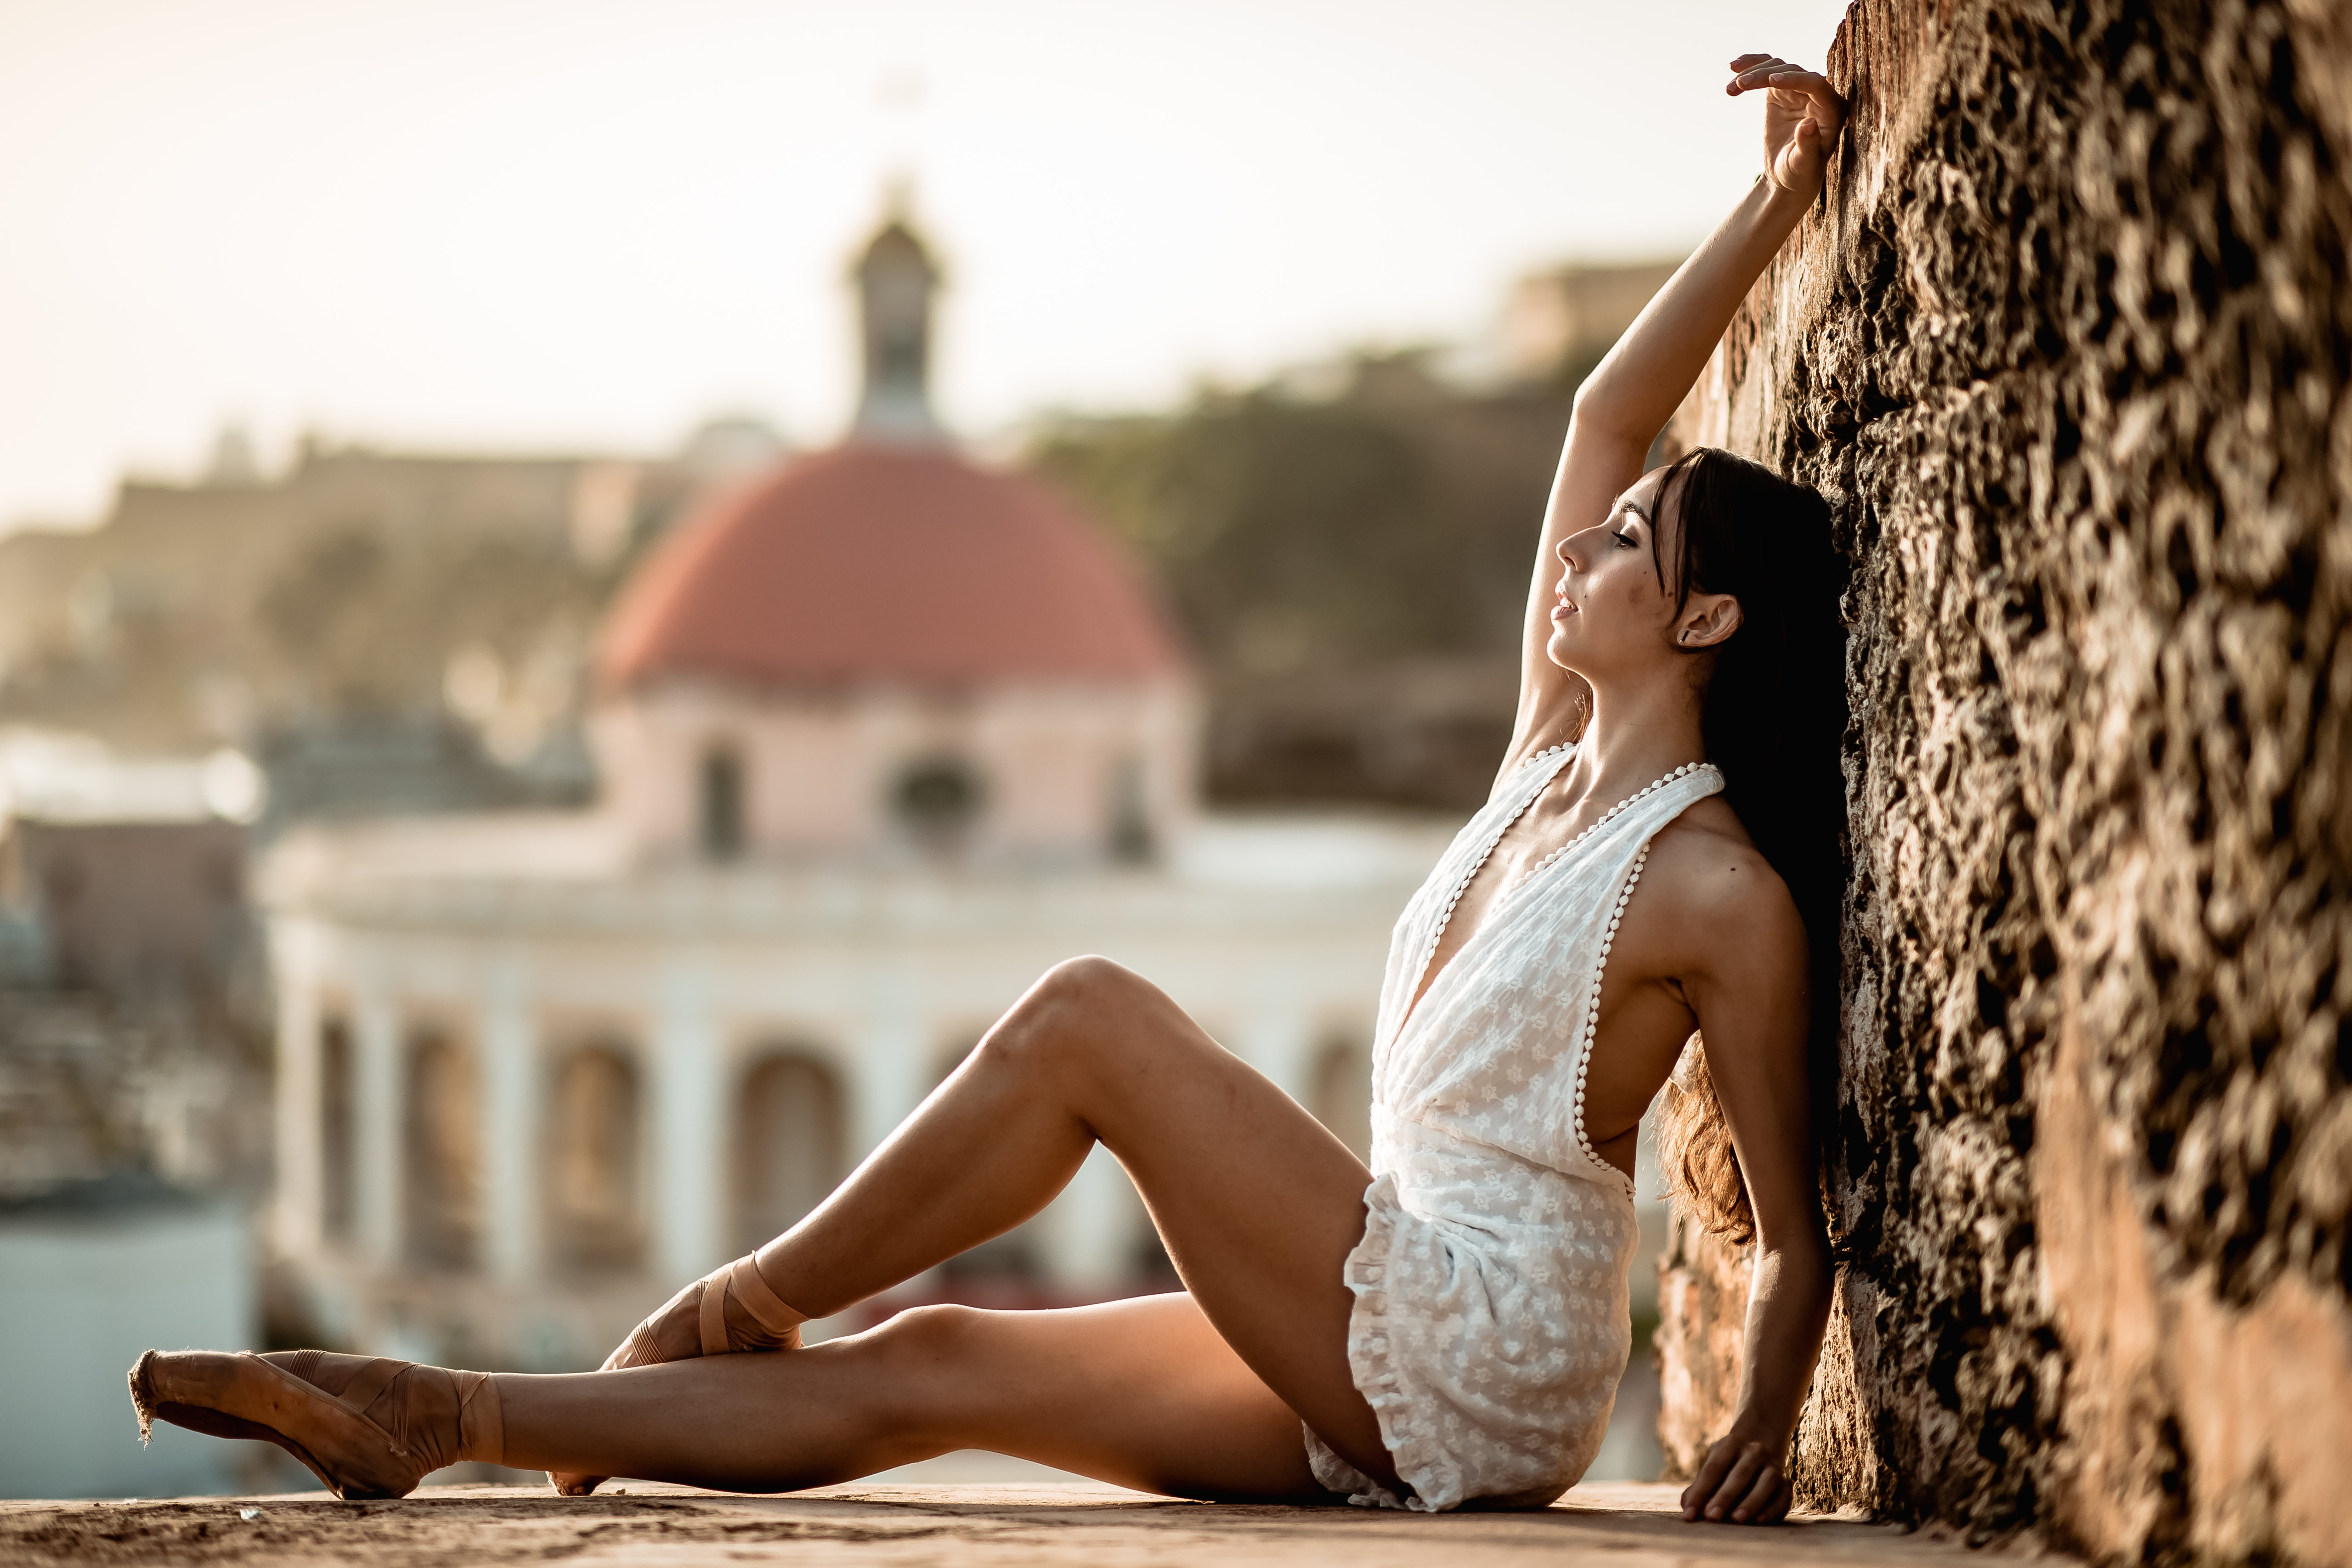
women, shoulder, eye, leg, People in nature, human body, flash photography, sky, neck, happy, sunlight, thigh, dress, waist, wood, knee, black hair, leisure, morning, summer, grass, long hair, beauty, human leg, art model, fashion model, foot, sitting, brown hair, eyewear, landscape, barefoot, stock photography, vacation, horizon, portrait photography, sea, abdomen, backlighting, city, photo shoot, rock, model